Jigme Dorje Palbar Bista

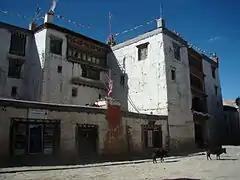
Lo Manthang Palace

He married a noble lady from Shigatse, Tibet, "H.H. Rani Sahiba" Sidol Palbar Bista in the 1950s. He had one son, Angun Tenzin, who died at the age of 8, and later adopted his nephew, Jigme Singhe Palbar Bista (b. 1957) as the heir apparent.